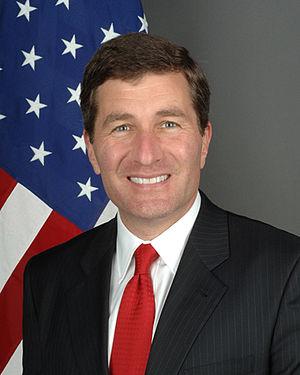
Charles Rivkin, né en avril 1962, est un diplomate, homme politique et homme d'affaires américain.